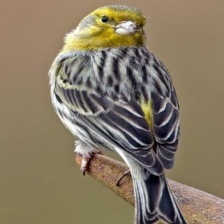
Species: CANARY
Scientific name: SERINUS CANARIA DOMESTICA